Hugo Wilhelm von Ziemssen

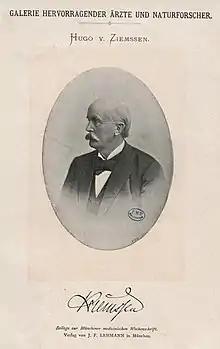

Hugo (Wilhelm) von Ziemssen (13 December 1829 – 21 January 1902) was a German physician, born in Greifswald.